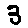
Label: 3